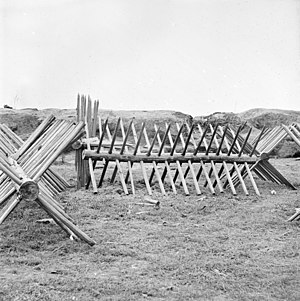
Spansk rytter
Klassisk spansk rytter under den amerikanske borgerkrig, for at hindre kavaleri. Under 1. og 2. verdenskrig blev de brugt til at blokere for hjulkøretøjer.
Spansk rytter er en konstruktion til forhindring af primært militære køretøjers fremfærd. Indgår som en mobil del af en spærring. Tjekkisk pindsvin benævnes nogle gange fejlagtigt som spanske ryttere.